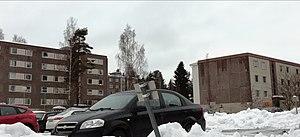
Huhtasuo est un quartier de Jyväskylä en Finlande.